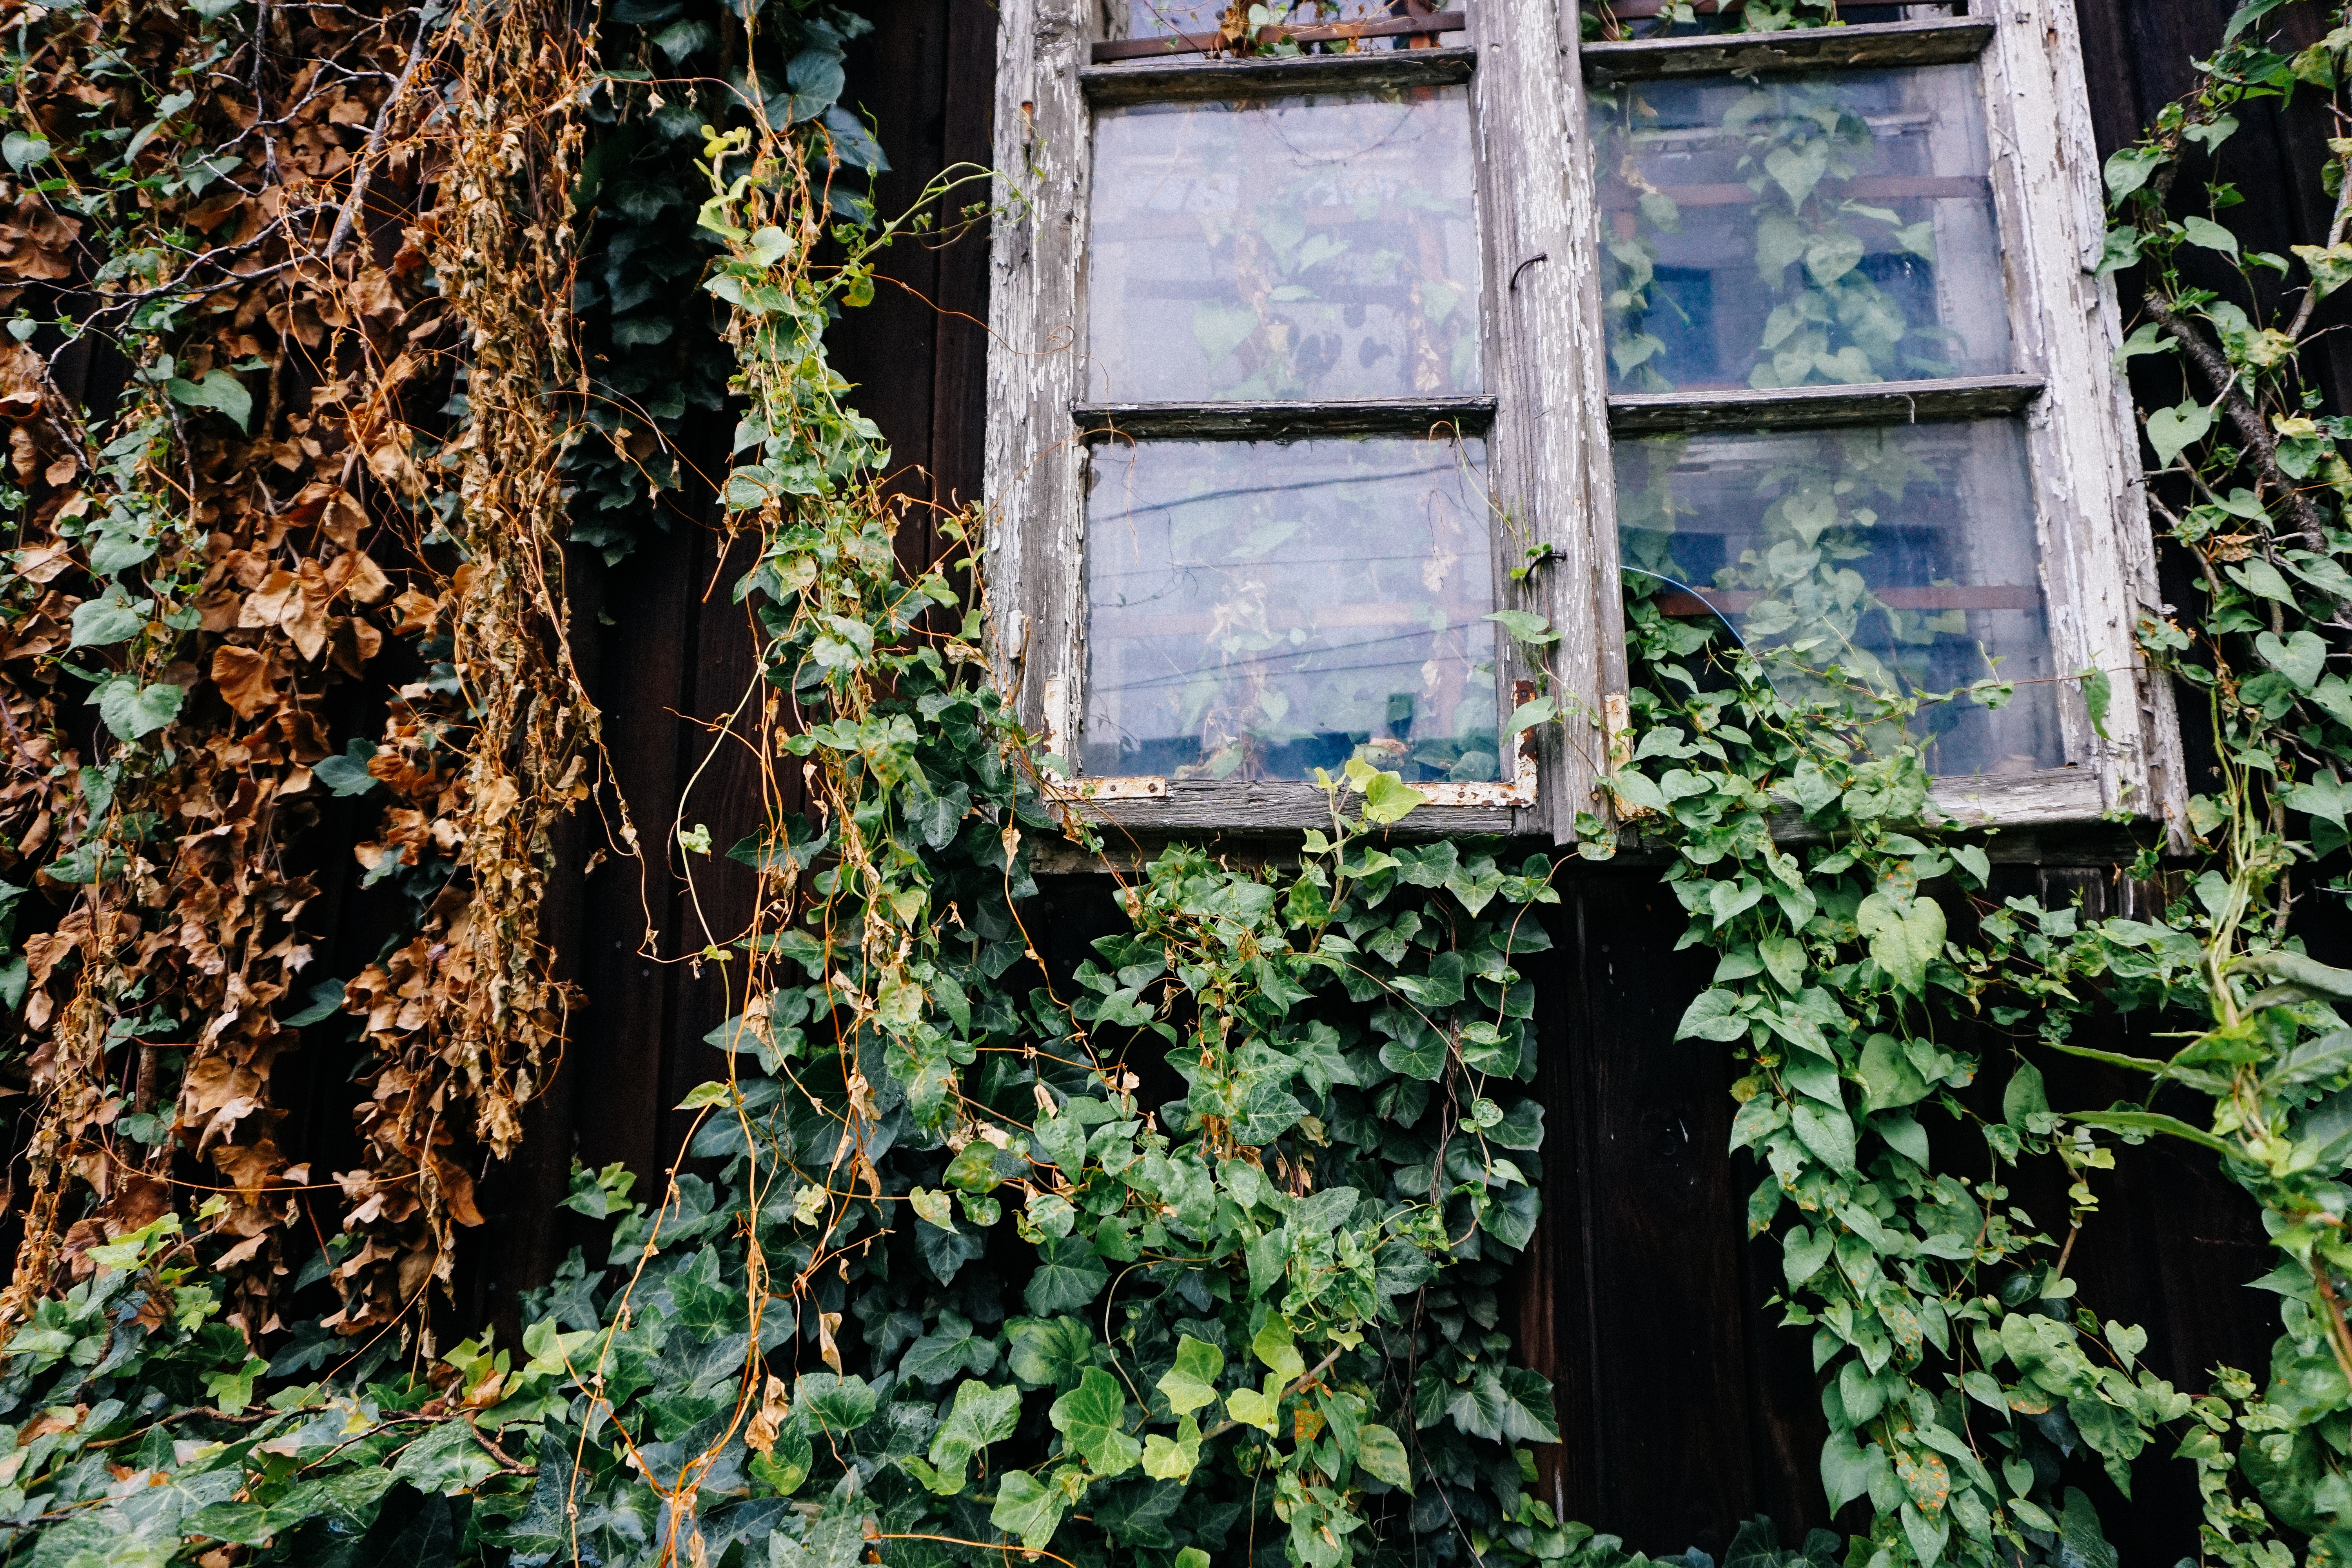
tree, nature, forest, plant, leaf, flower, window, green, ivy, autumn, agriculture, garden, yard, outdoor structure